Chevrolet Corvette (C3)

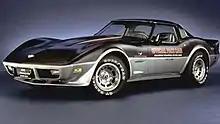
1978 Corvette pace car limited edition replica

1978 was the Corvette's 25th anniversary, and all 78s featured silver anniversary nose and fuel door emblems. A new fastback rear window was the most dramatic and noticeable styling change, giving the ten-year-old C3 Corvette body style a fresh lease on life. The fixed-glass fastback benefited both aerodynamics and increased the usable luggage space behind the seats while improving rearward visibility in the bargain. A shade was installed that could be pulled forward to cover the rear compartment to protect cargo and carpet against the sun. The tachometer and speedometer were redesigned to match the new "aircraft styled" center console and gauge cluster first seen the previous year. Redesigned interior door panels were also new as well as an actual glove box was added in front of the passenger seat, replacing the map pockets of previous years. Available options now included power door locks, a power antenna, dual rear speakers and a CB radio. The optional convenience group, introduced the previous year, now included intermittent (delay) wipers, floor mats, and the passenger side vanity mirror was an upgraded illuminated unit. The base L48 engine generated ; Those destined for California or high altitude areas produced . Gone was the chrome-plated ignition shielding over the distributor, replaced with a metal-lined black plastic unit. The single-snorkel air intake used since 1976 was changed to a dual-snorkel set-up on L82 equipped cars helping to boost that output to . L82 engines were also now fitted with an aluminum intake manifold which saved 24 pounds compared to the cast iron unit of previous years. The Corvette converted to metric tires with the P225/70R15 as standard. Wider P255/60R15 tires were available as an option and required fender trimming from the factory for clearance. The fuel tank capacity increased from 17 gal to 24 gal on all cars. To make room for the larger tank, a smaller (P195/80D15) space saver spare tire was utilized.